Richard Pryor

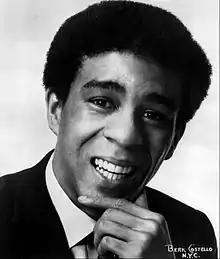
Publicity photo of Pryor for one of his Mister Kelly's appearances, 1968–1969

In 1963, Pryor moved to New York City and began performing regularly in clubs alongside performers such as Bob Dylan and Woody Allen. On one of his first nights, he opened for singer and pianist Nina Simone at New York's Village Gate. Simone recalls Pryor's bout of performance anxiety: